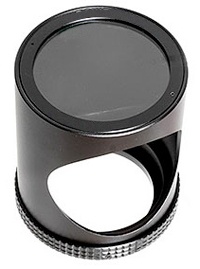
RA060-55 Rotating Right Angle Attachment
MidOpt Rotating Right Angle Attachments RA060-55 Rotating Right Angle Attachment Permits viewing at a 90° angle Helpful for applications with space constraints Attachments can be adapted to smaller lenses by using step-up rings Assembly locks in position with a thumb screw, guarding against movement due to shock or vibration To avoid vignetting, use with longer focal length lenses (16mm or higher) Can be used in conjunction with a filter Available adjustments through 360° (RA060 and RA060) The RA060 can be adjusted through 360 Degrees and is available in sizes from M22.5 to M46 The RA060 can be adjusted through 300 Degrees and is available in sizes from M46 to M62 Thread Size Part Number 49mm RA060-49 52mm RA060-52 55mm RA060-55 58mm RA060-58 62mm RA060-62 Part numbers are created by adding the lens thread size in mm to RA060, i.e. RA060-22.5
Brand: Midwest Optical Systems
Category: Cameras & Optics > Camera & Optic Accessories > Optic Accessories > Rangefinder Accessories